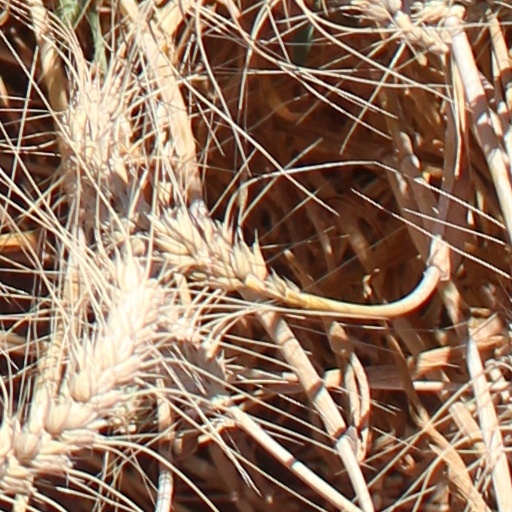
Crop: wheat